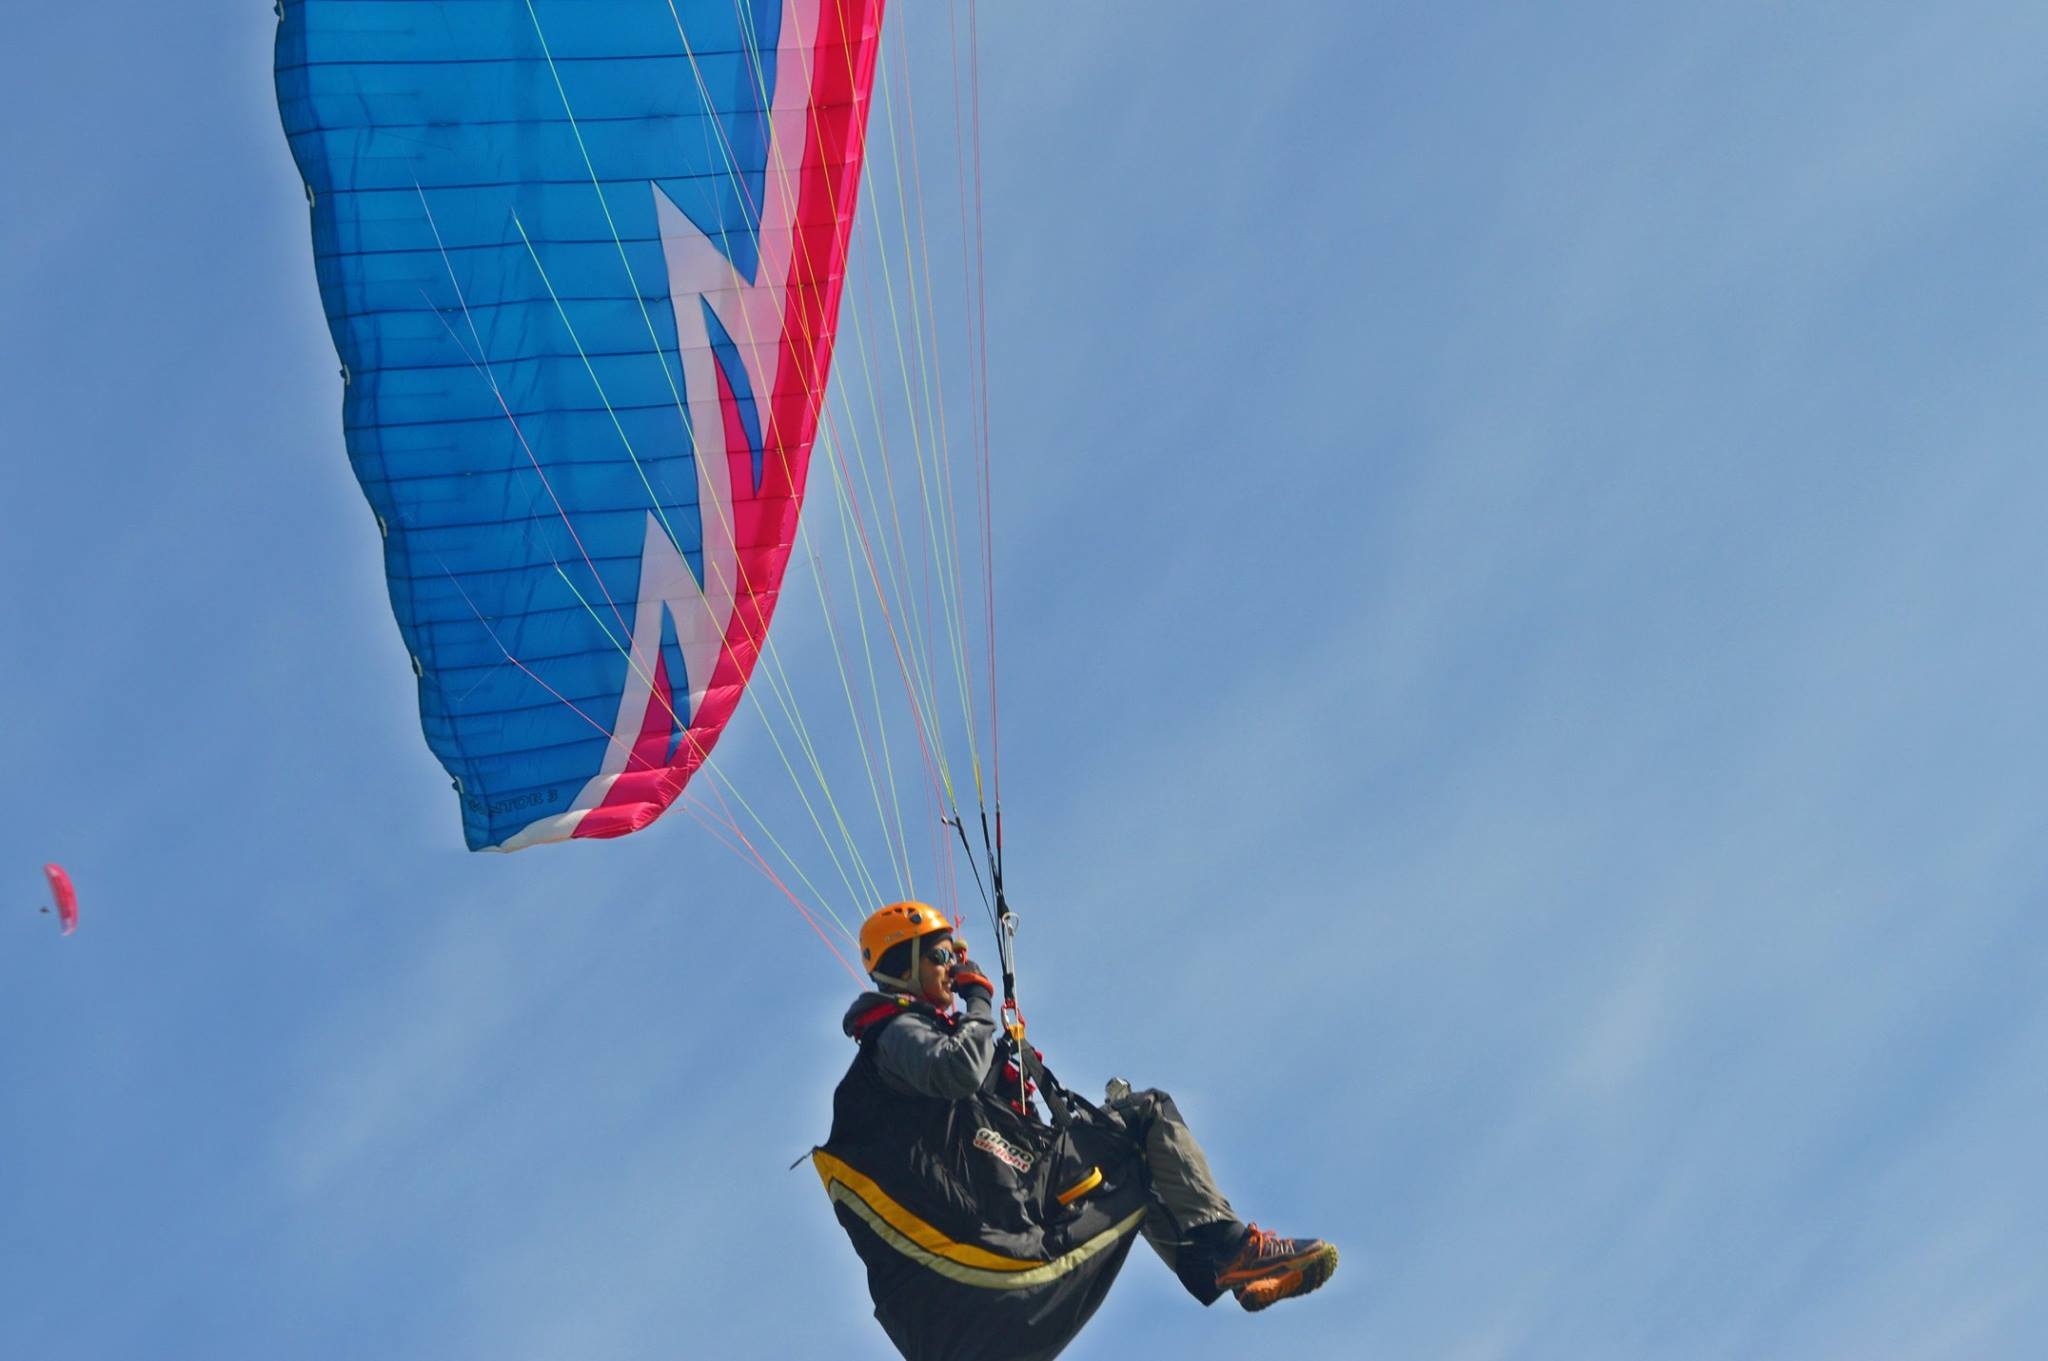
wing, action, extreme, extreme sport, parachute, paragliding, sports, event, parachuting, air sports, paraplane, atmosphere of earth, windsports